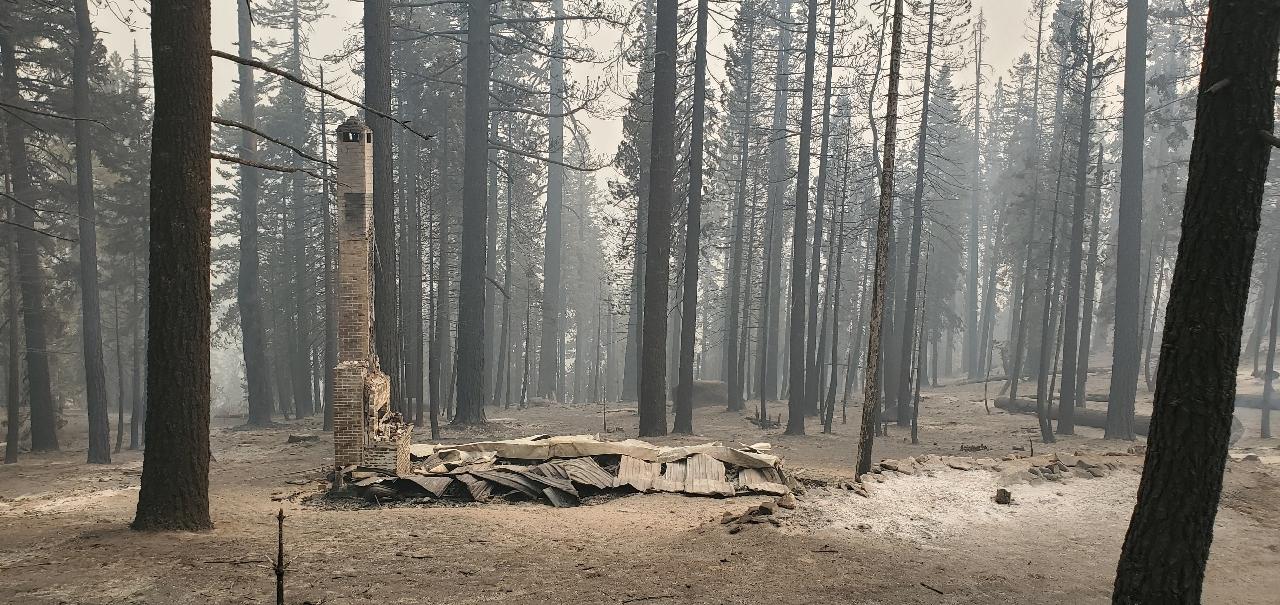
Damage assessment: destroyed